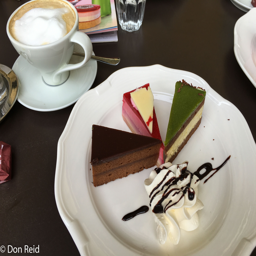
trio of cakes and a coffee